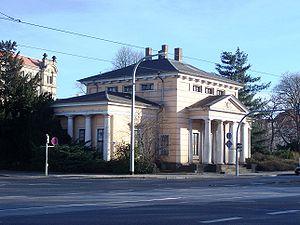
Gottlob Friedrich Thormeyer est un architecte néoclassique allemand.